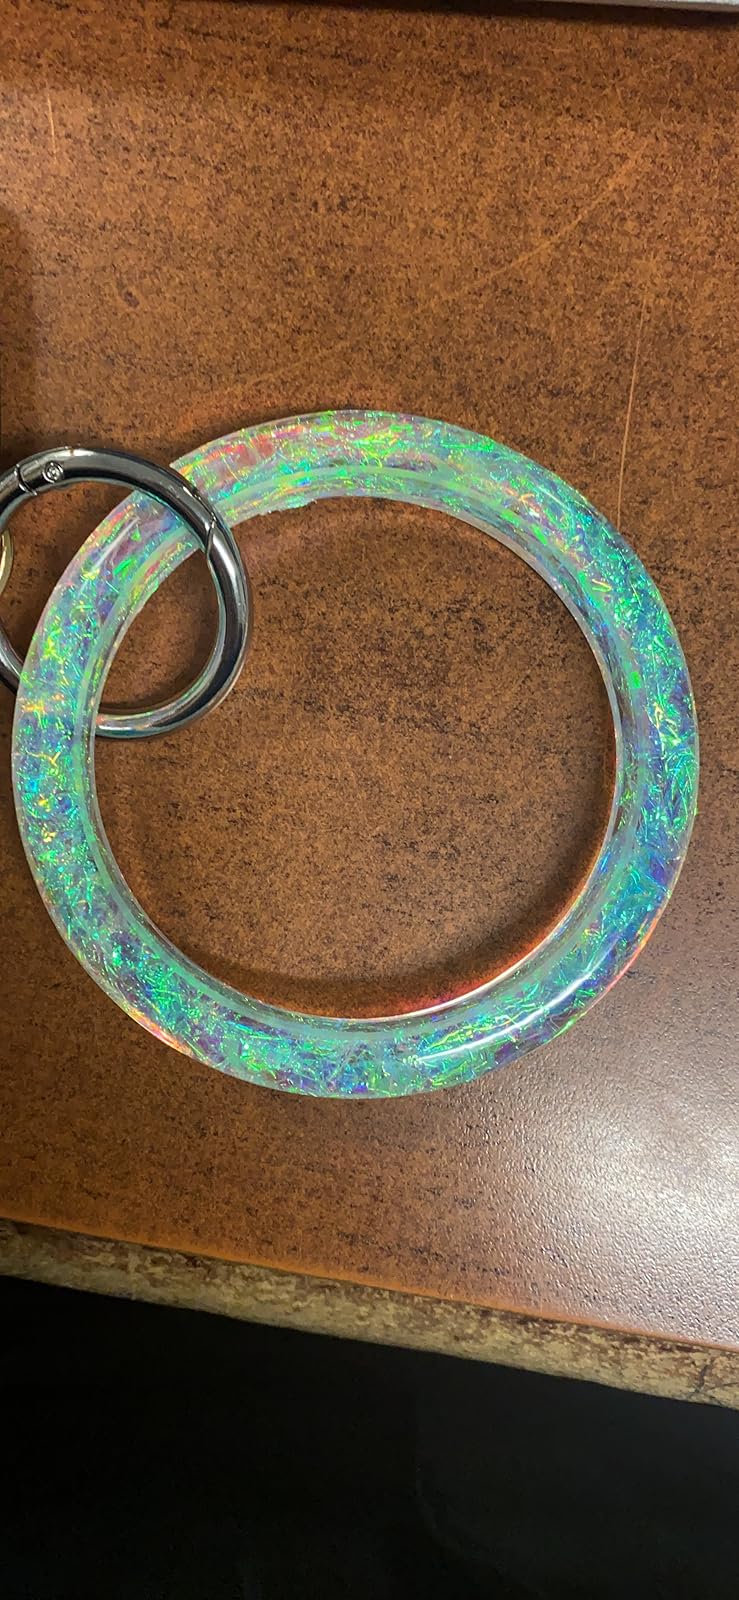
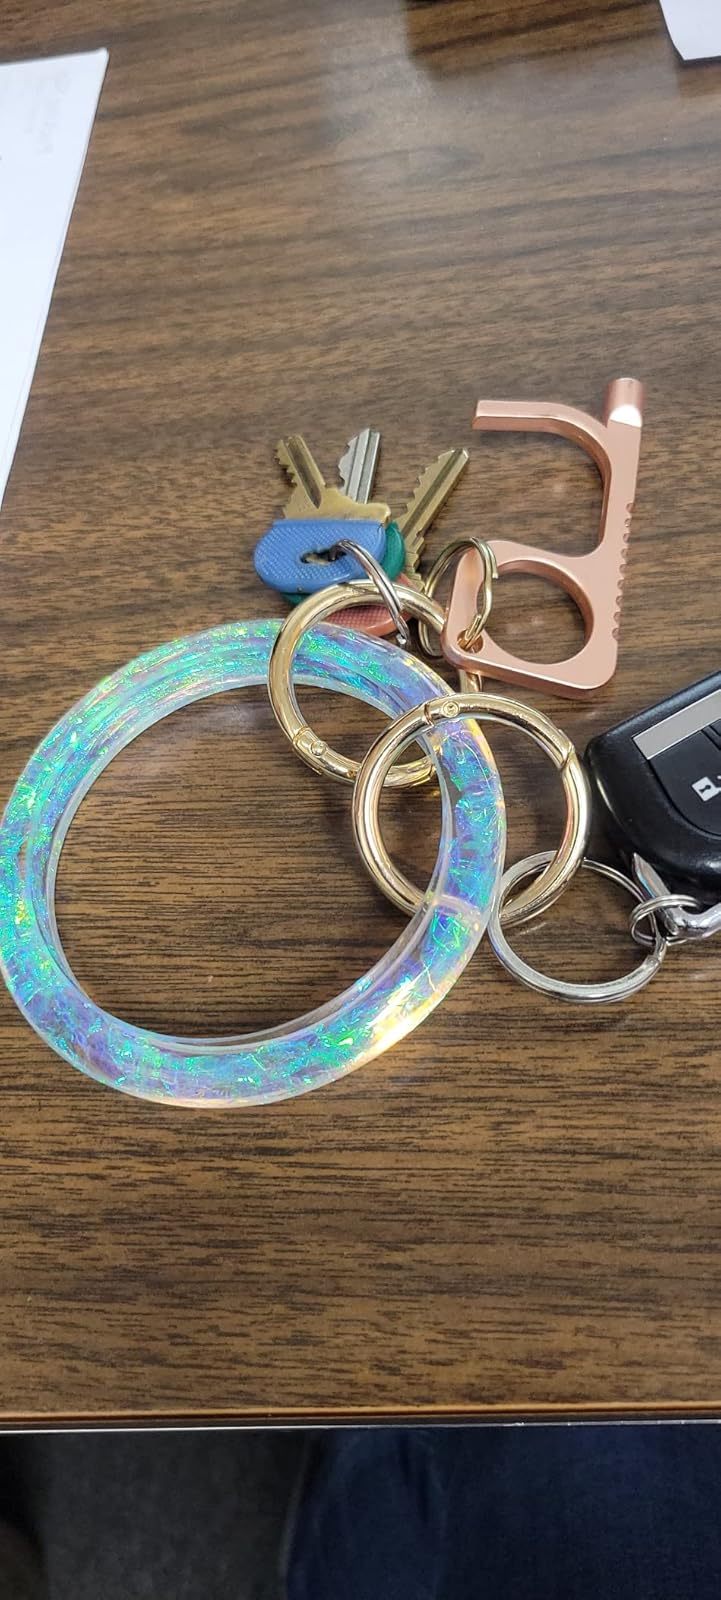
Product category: accessories_keychain
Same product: yes